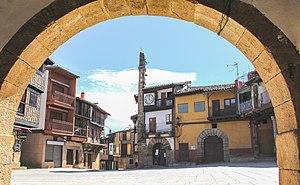
Tour de l'Horloge de la commune de Sotoserrano en Espagne